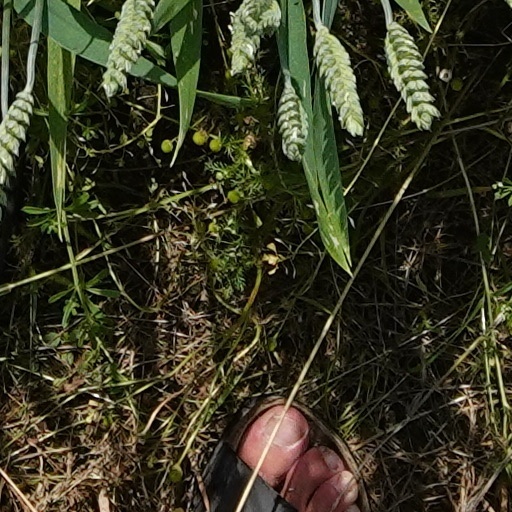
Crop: wheat